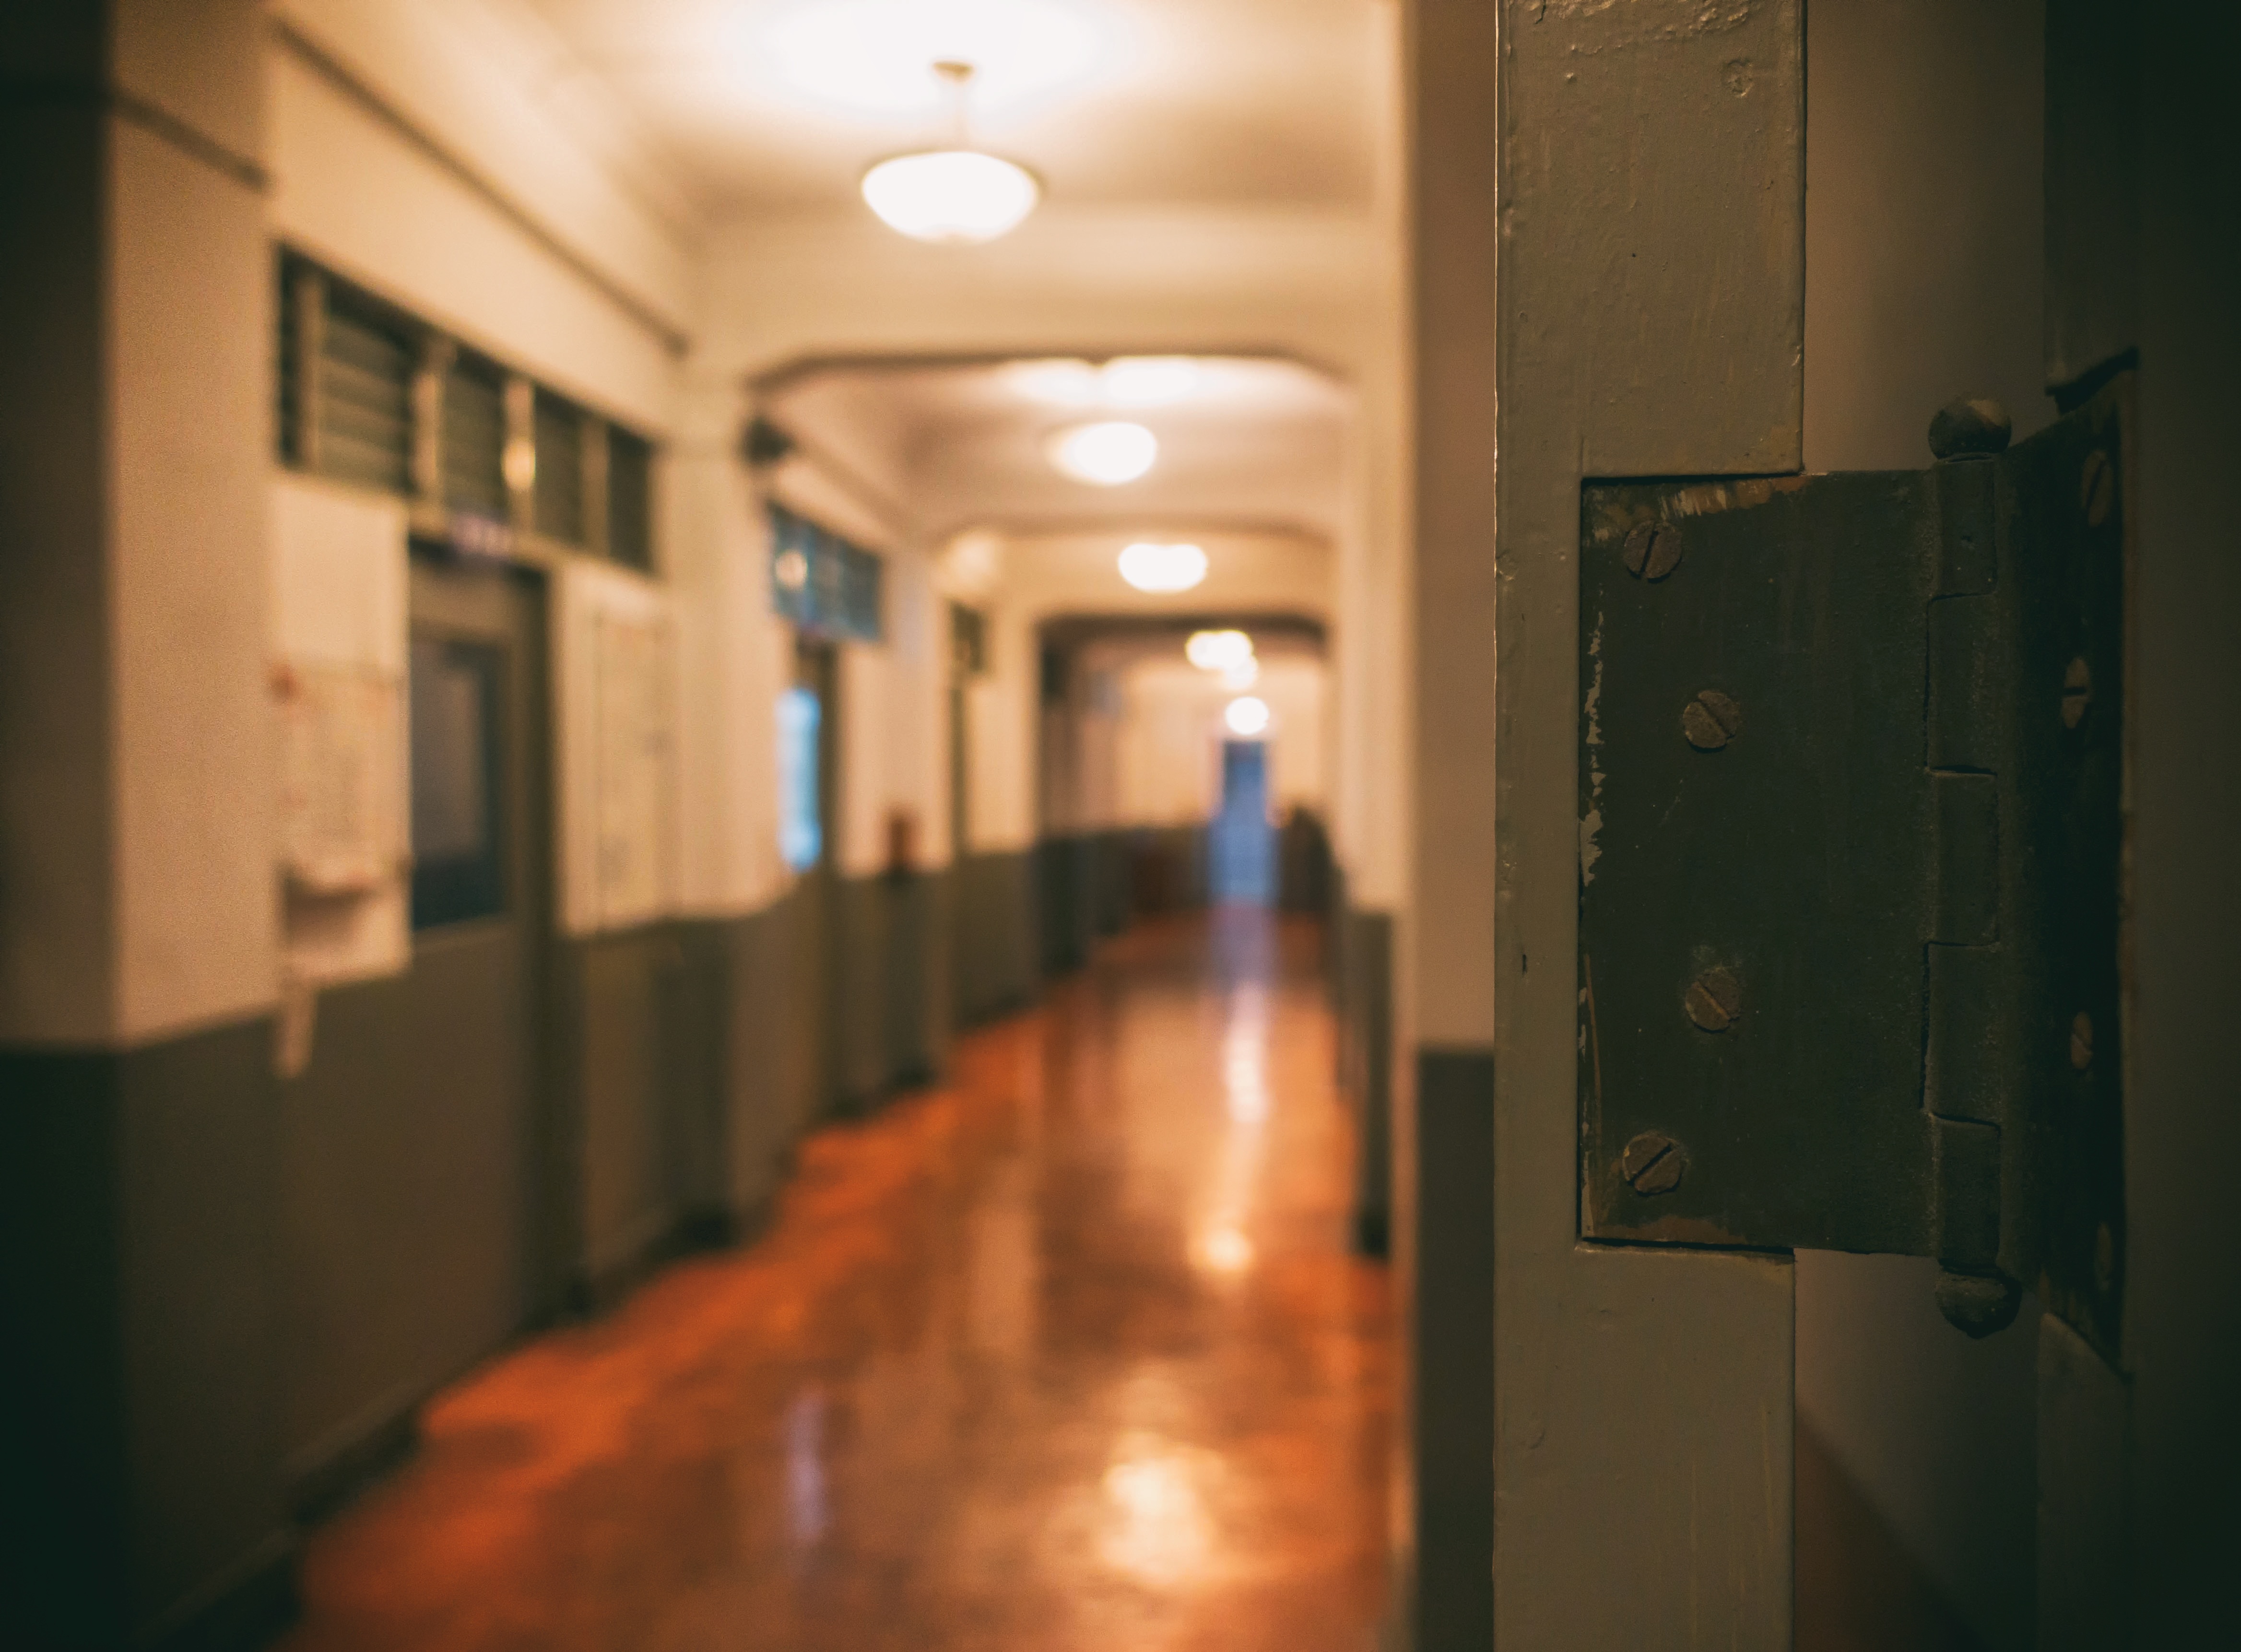
light, home, hall, room, lighting, interior design, tourist attraction